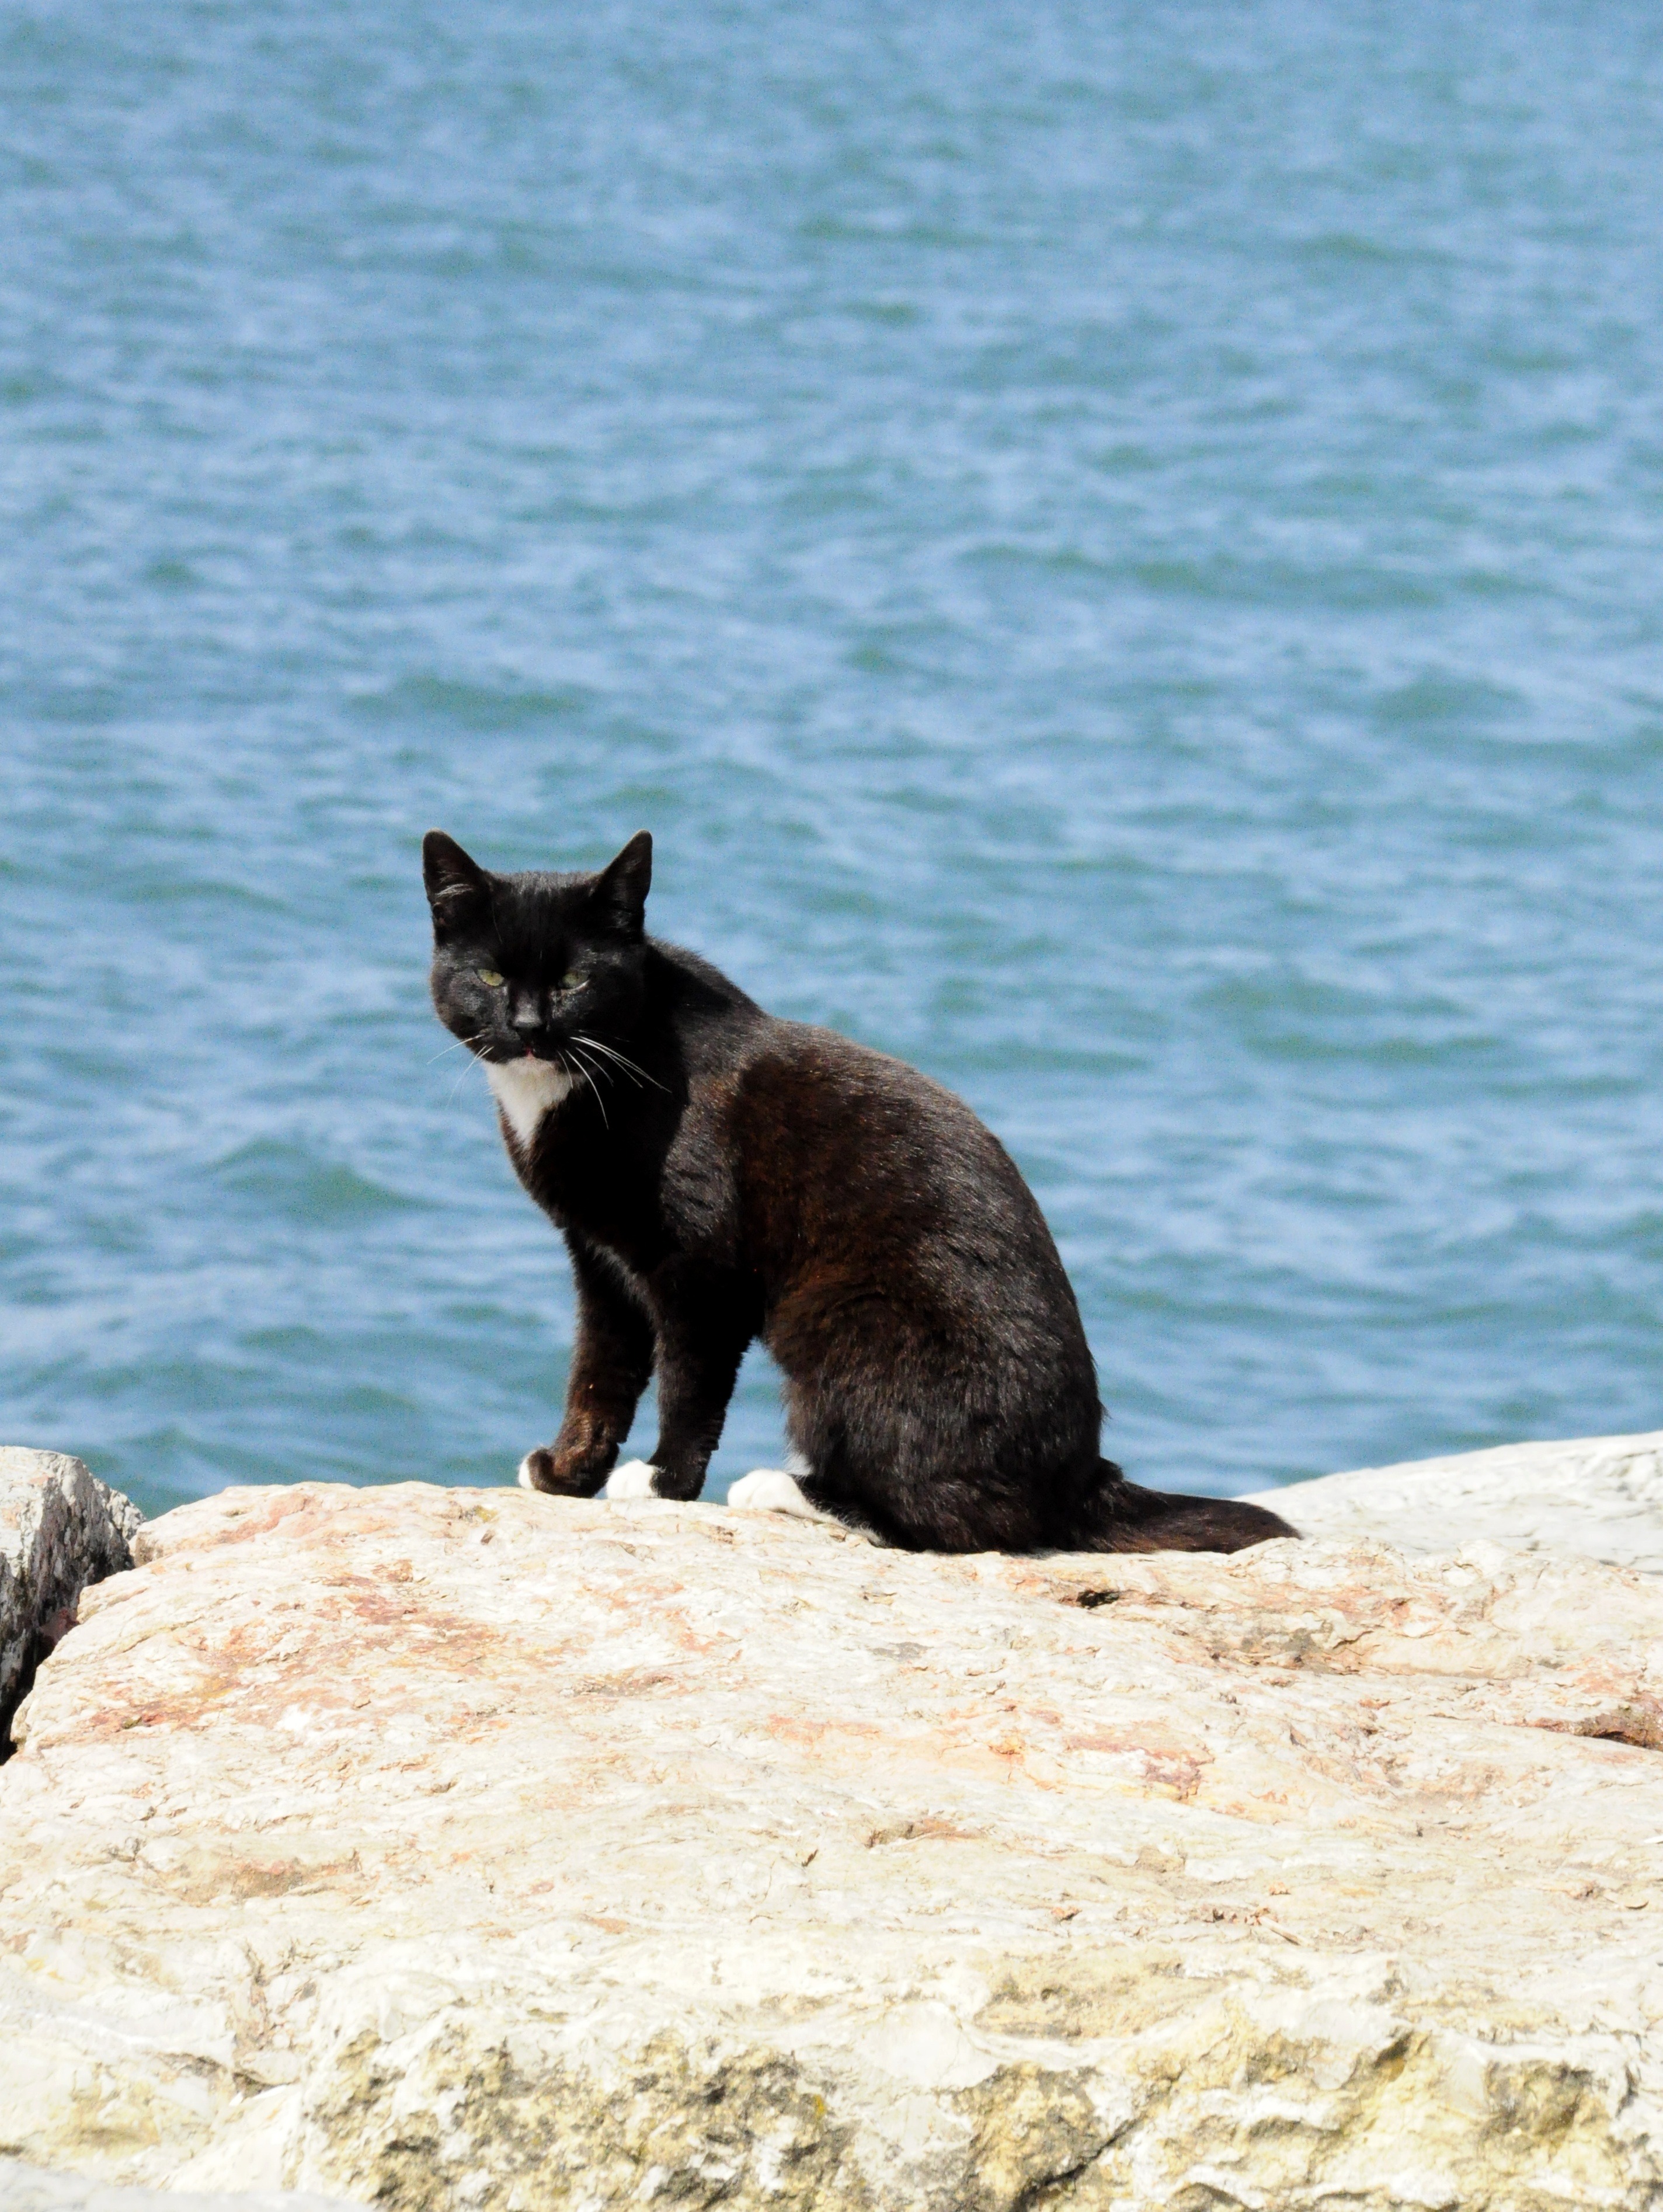
beach, sea, pet, cat, mammal, black cat, fauna, turkey, vertebrate, istanbul, small to medium sized cats